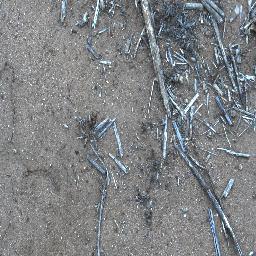
Label: negative